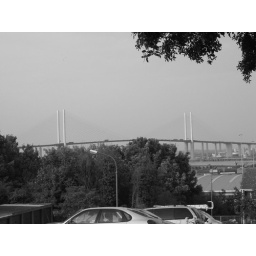
The Queen Elizabeth the II bridge over the Thames river from Kent to Essex.